Mongol mythology

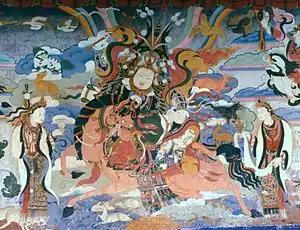
Mural depicting King Gesar of Ling

There are many Mongol creation myths. In one, the creation of the world is attributed to a Buddhist deity Lama. At the start of time, there was only water, and from the heavens, Lama came down to it holding an iron rod with which he began to stir. As he began to stir the water, the stirring brought about a wind and fire which caused a thickening at the centre of the waters to form the earth. Another narrative also attributes the creation of heaven and earth to a lama who is called Udan. Udan began by separating earth from heaven, and then dividing heaven and earth both into nine stories, and creating nine rivers. After the creation of the earth itself, the first male and female couple were created out of clay. They would become the progenitors of all humanity.